Monument to the Fallen, Reggio Emilia

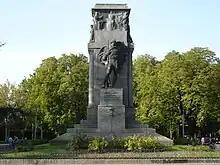
South view (from Piazza della Vittoria)

The Monument to the Fallen is a Fascist-era monument, dedicated to the Italians who died during the First World War (1915–1918), and located in central Reggio Emilia, at the south border of the Parco del Popolo (also called the Giardino Publico), at the border with Piazza della Vittoria and just west of the town's Opera House.